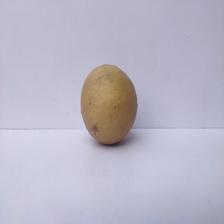
Size: Large